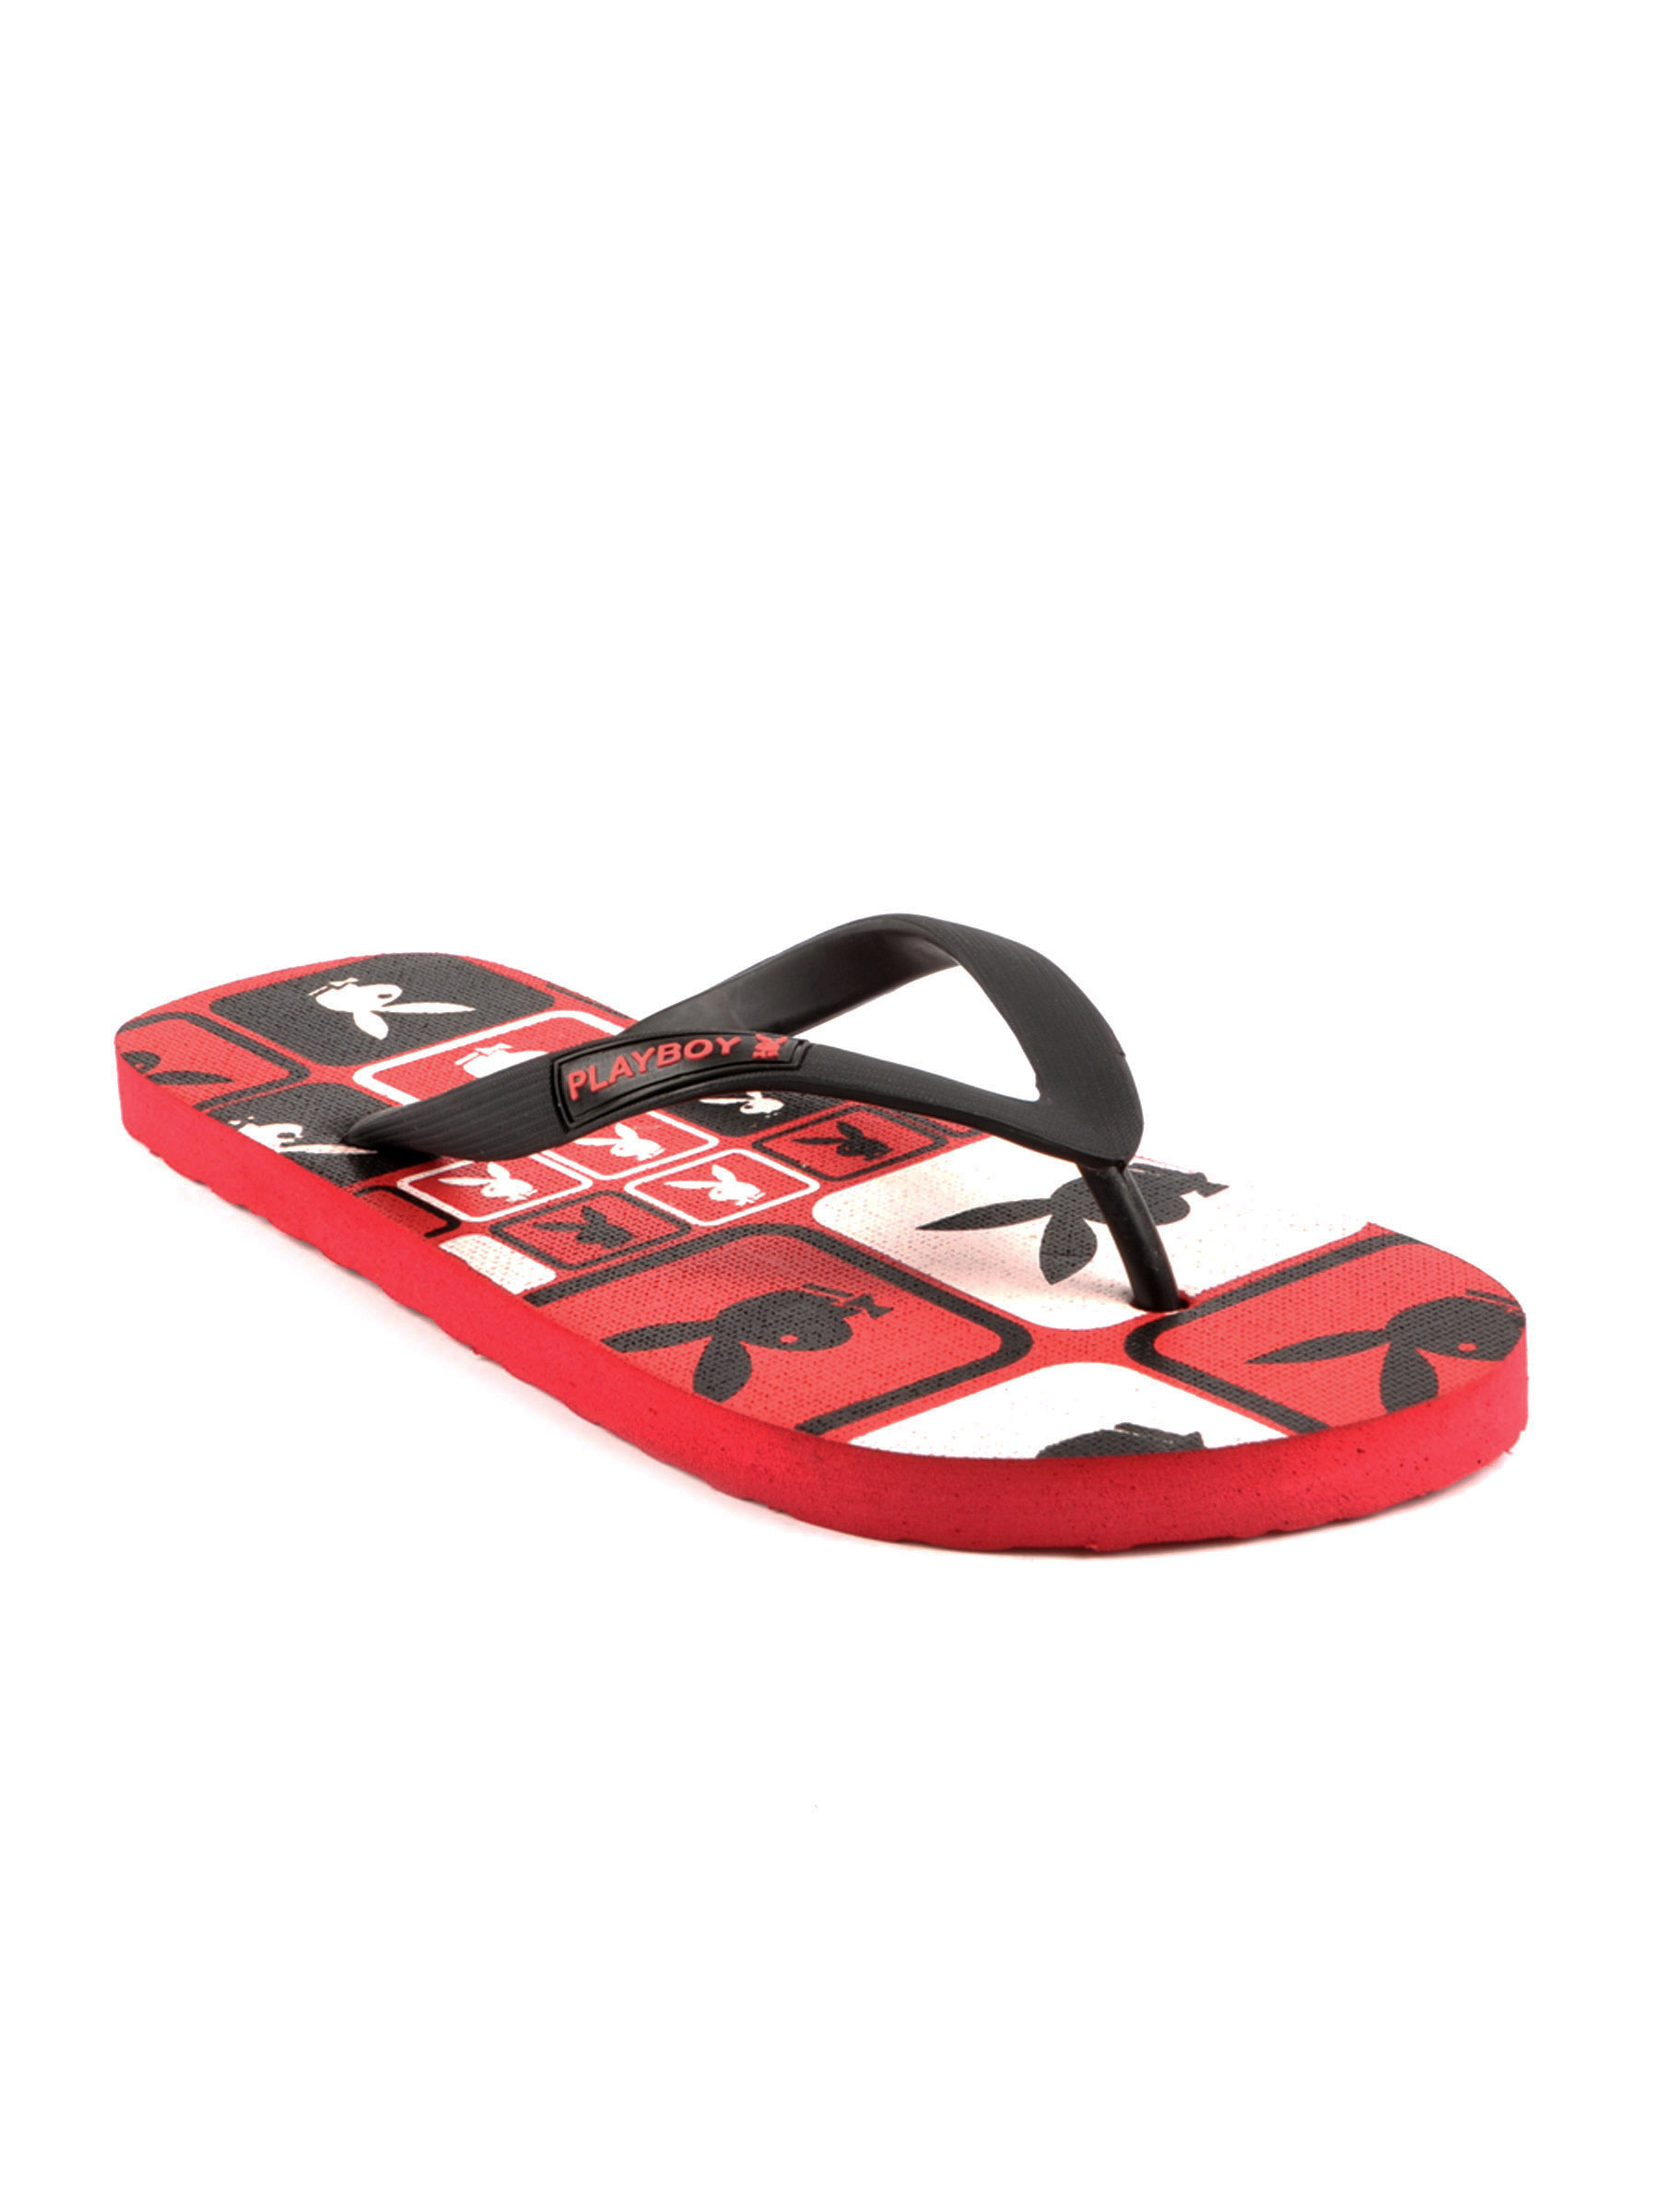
Playboy Men Casual Red Slippers
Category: Footwear / Flip Flops / Flip Flops
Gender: Men
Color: Red
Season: Fall 2011
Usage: Casual